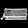
Label: Bag